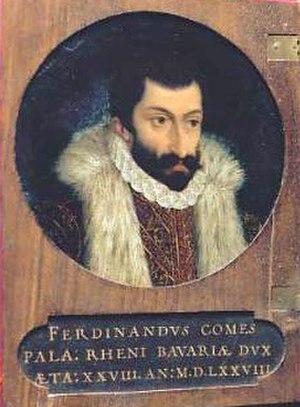
Ferdinand de Bavière, est né le 20 janvier 1550, dans le Landshut, dans le Duché de Bavière, et est mort le 30 janvier 1608 à Munich, à l'âge de 58 ans. Il était le second fils survivant d'Albert V de Bavière et de son épouse l'archiduchesse Anne d'Autriche et, par conséquent, a été préparé pour une carrière militaire. Ferdinand est également connu pour les deux extraordinaires journaux qu'il a tenus, l'un à quinze ans, lors d'un voyage de Munich à Florence pour le mariage de sa tante, et lors d'un second voyage à Florence, alors qu'il était un homme d'affaires jeune et expérimenté.